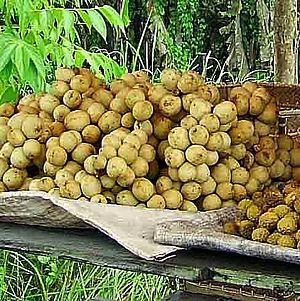
Lansium parasiticum est une espèce d'arbres fruitiers de la famille des acajous, originaire de l'ouest de l'Asie du Sud-est, également connu sous les noms de Langsat ou Duku doux à fruit large, selon la variété.